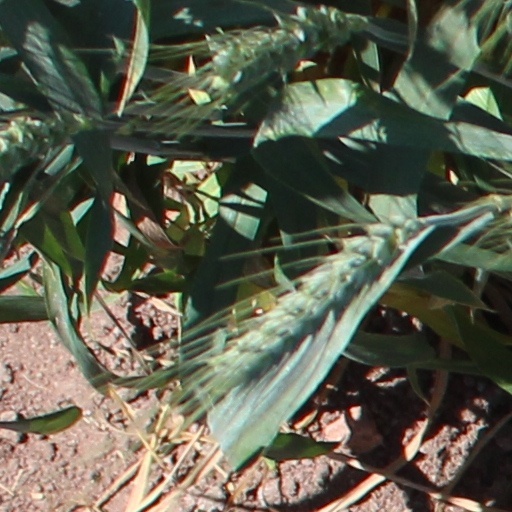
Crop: wheat